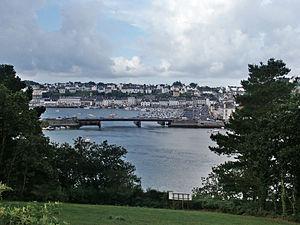
Audierne